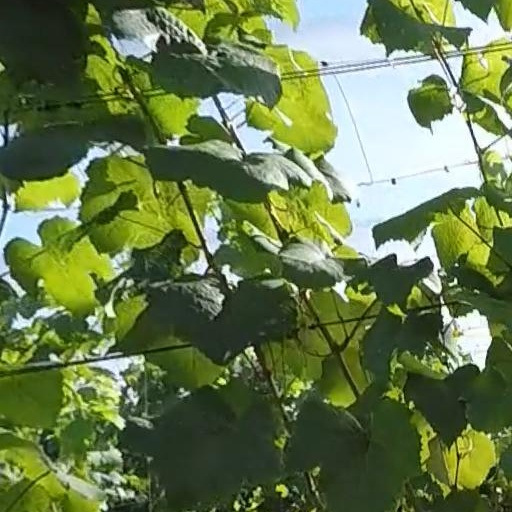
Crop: grape